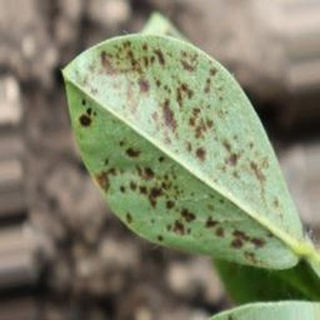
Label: groundnut_rust